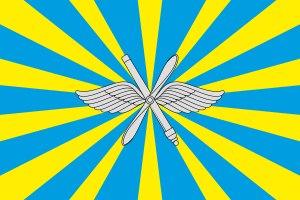
La Force aérienne russe, ou BBC en russe, est la force aérienne de la Fédération de Russie et auparavant de l'Union soviétique.